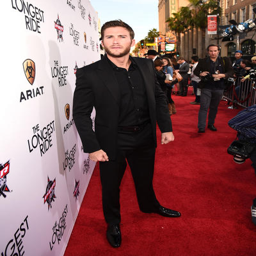
actor at the premiere of romance film .